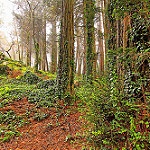
Scene: Outdoor